Tom Bennett (author)

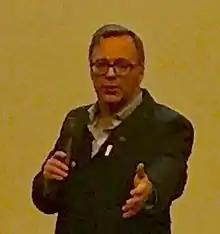

Thomas Bennett is the founder and director of researchED, a non-profit organisation that runs teacher conferences about research and education. He is the author of several books on teacher training, the most successful of which is Running the Room: the teacher's guide to behaviour. In 2015 he was appointed the UK government's advisor on school behaviour, or ‘behaviour tsar,’ and is in charge of the Behaviour Hubs program.